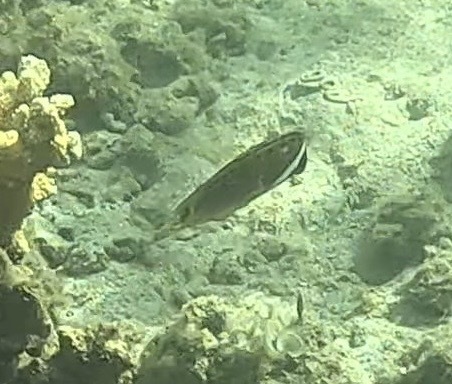
Chaetodon lunula (Raccoon Butterflyfish)